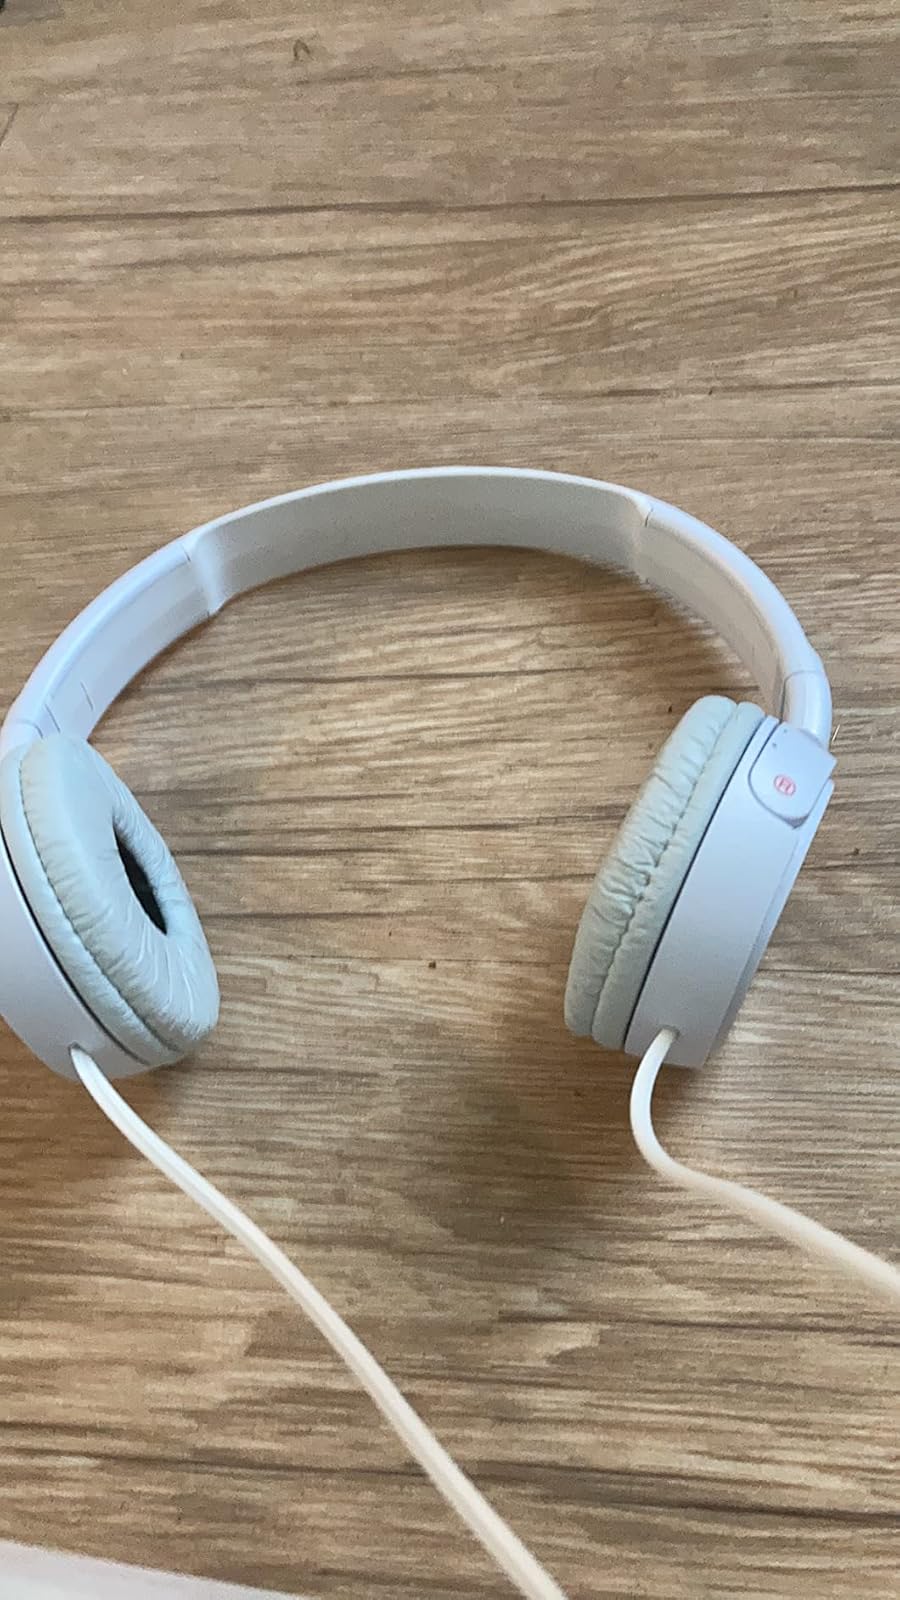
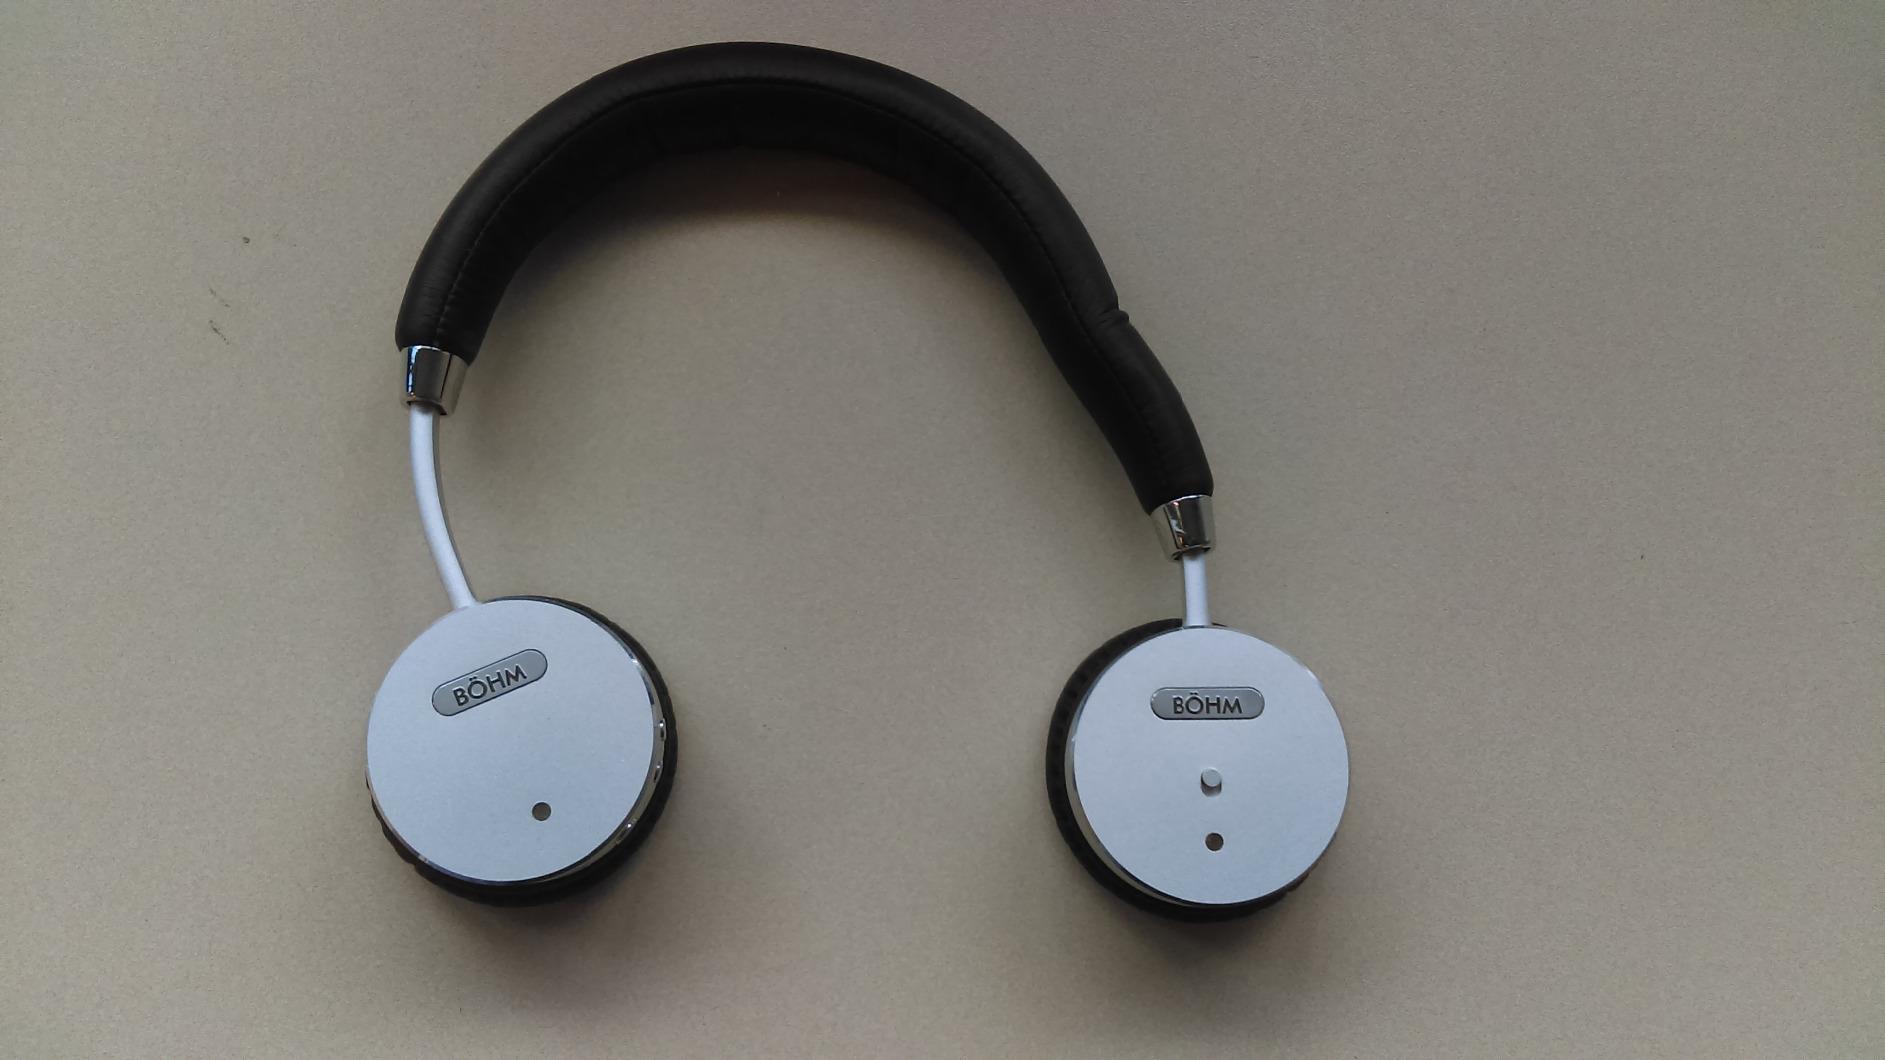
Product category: headphones
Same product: no